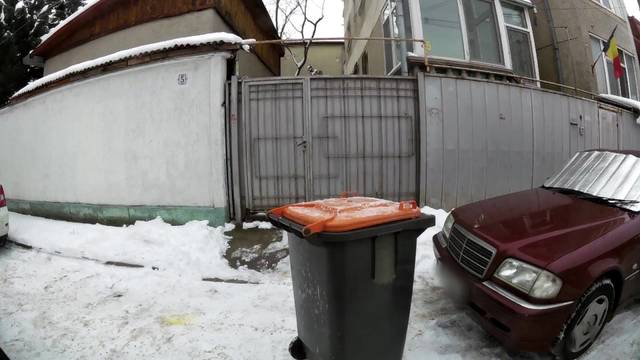
Region: Romania
Coordinates: 44.399, 26.096